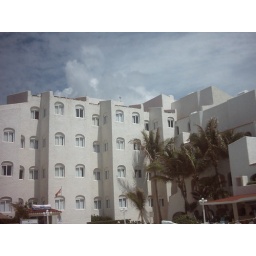
Looking up at our room. The three windows on the top floor above the trees are ours.